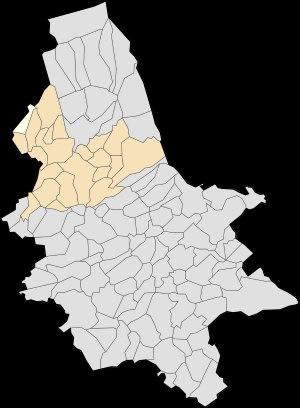
Balinghem est une commune française située dans le département du Pas-de-Calais en région Hauts-de-France.